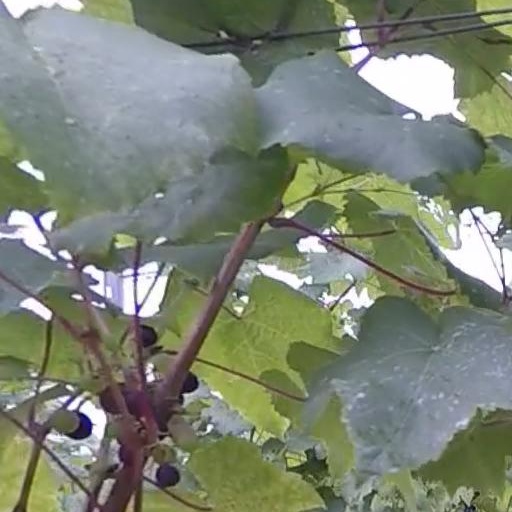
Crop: grape